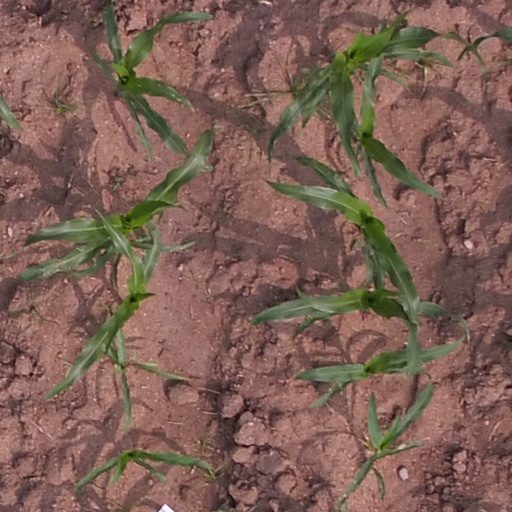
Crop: maize; corn